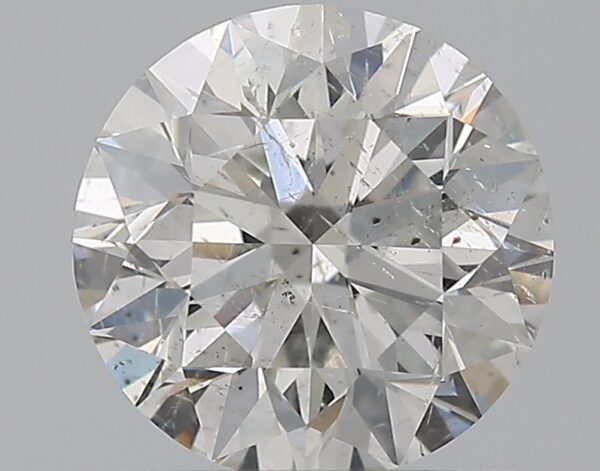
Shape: round
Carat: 1
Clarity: SI2
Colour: G
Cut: VG
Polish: EX
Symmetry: EX
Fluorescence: N
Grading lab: IGI
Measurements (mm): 6.29 x 6.21 x 4.03